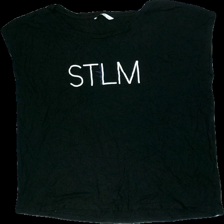
View: front
Type: Top
Category: Ladies
Brand: Ellos
Colors: Black
Material: 100% viscose
Pattern: Other
Cut: Regular
Size: 42
Season: Spring
Price range: <50
Recommended usage: Export